Battle of La Trinidad

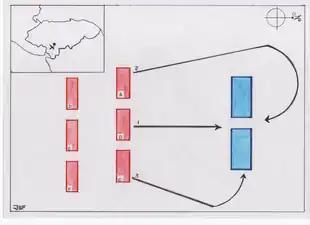
Plan of the Battle of La Trinidad, Honduras (1827). Movements: 1) B) Company under Colonel Ramón Pacheco (150 men).2) A) Company under Colonel Remigio Díaz (150 men).3) C) Company under Francisco Morazán and Colonel Román Valladares (150 men). D) Reinforcement company under Colonel José Zepeda (100 men).E) Reinforcement company under Colonel José María Gutiérrez Osejo (100 men). F) Reinforcement company under Captain Francisco Ferrera (100 men). In blue is the 2nd Federal Battalion and reinforcements of Hondurans and Guatemalans.

The rest of the Allied force under the command of Colonel José María Gutíerrez Osejo, Colonel José de Jesús Osejo, Colonel Leonés, and Captain Francisco Ferrera did not take part in the action.